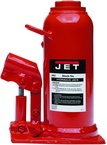
JHJ-17-1/2, 17-1/2-Ton Hydraulic Bottle Jack
Item #: RS50453317 Manufacturer: Jet Mfg #: 453317 Technical Specifications: •Base Length: 4-5/8 •Base Width: 7-1/8 •Brand Name: Jet •Closed Height: 10-3/8 •Head Screw Height: 3-1/8 •Maximum Height: 20 •Model Number: JHJ-17 1/2 •Piston Height: 6-1/2 •Rated Capacity: 17-1/2 •Weight: 23.8 lbs Description: •JET®JHJ Series Hydraulic Bottle Jacks have capacities from 2 to 100 tons, and are available in standard and low profile heights •The pump piston and ram are chrome plated for added corrosive resistance increasing durability •Each JHJ model functions in upright, angled or horizontal positions for increased versatility •JET JHJ Series Hydraulic Bottle Jacks comply with ANSI/ASME B30.1 and PALD-1 standards •Precision machined and polished cylinders provide non-abrasive, leak-free, durable performance •Heavy-duty bases are electrically welded providing a stable platform •Hydraulic system is protected from damage by internal by-pass mechanism •Chrome-plated piston and ram are corrosion resistant for use in any industrial environment •Industrial-duty construction permits use in extreme climates •Lifting, pushing, spreading, bending, pressing or straightening capabilities •Upright, horizontal or angled operating positions increase versatility •Pump handle included •Complies with ANSI/ASME B30.1 and PALD-1 Standards •2 Year Warranty Shipping Info: •Actual Weight - 24.0000
Brand: ET02
Category: Business & Industrial > Material Handling > Lifts & Hoists > Jacks & Lift Trucks > Bottle Jacks